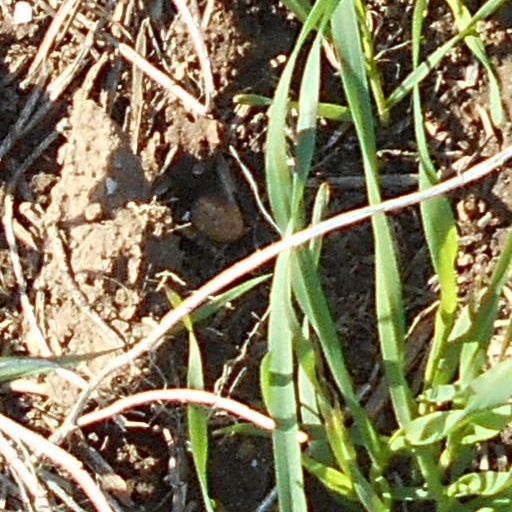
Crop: wheat